Gulf War

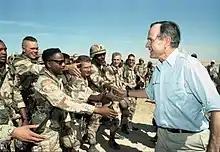
President Bush visiting American troops in Saudi Arabia on Thanksgiving Day, 1990

After the invasion, the Iraqi military looted over $1 billion in banknotes from Kuwait's Central Bank. At the same time, Saddam Hussein made the Kuwaiti dinar equal to the Iraqi dinar, thereby lowering the Kuwaiti currency to one-twelfth of its original value. In response, Sheikh Jaber al-Ahmad al-Sabah ruled the banknotes as invalid and refused to reimburse stolen notes, which became worthless because of a UN embargo. After the conflict ended, many of the stolen banknotes made their way back into circulation. The stolen banknotes are a collectible for numismatists.